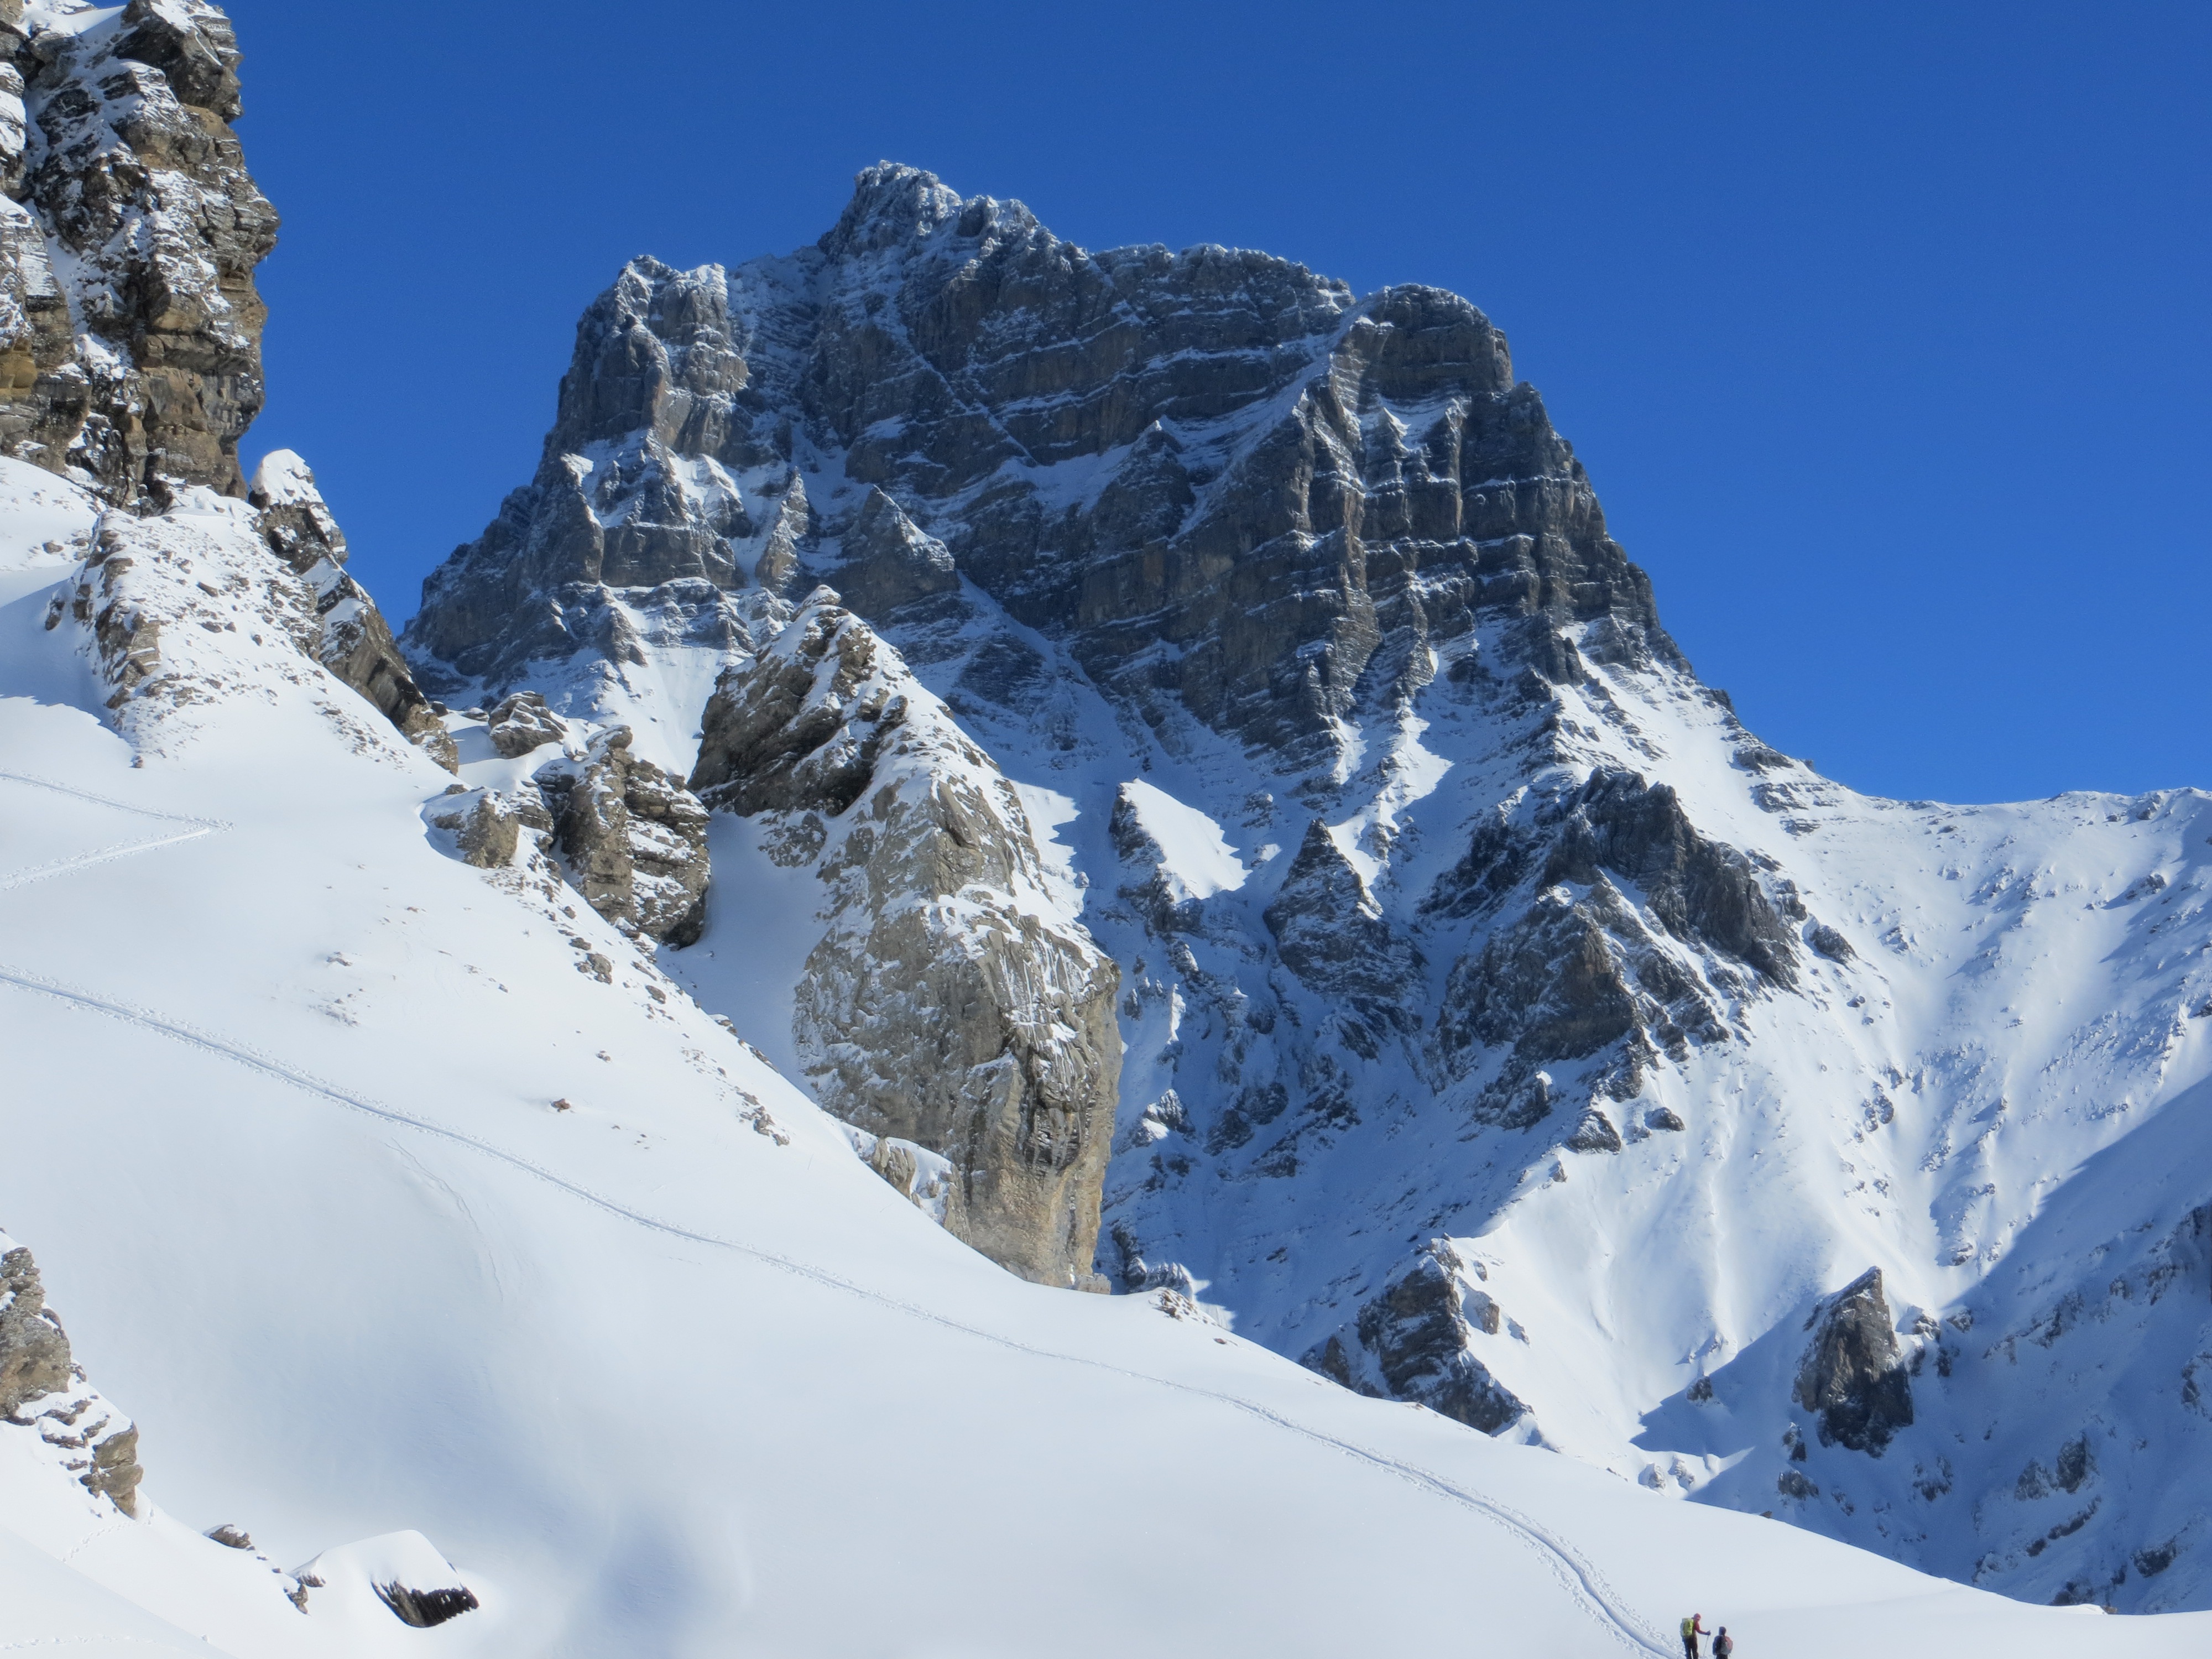
landscape, nature, mountain, snow, winter, mountain range, snowy, skiing, season, ridge, summit, mountaineering, winter sport, massif, sports, resort, alps, ski, footwear, piste, landform, ski touring, ski mountaineering, ski equipment, mountainous landforms, geological phenomenon, ar te, muveran